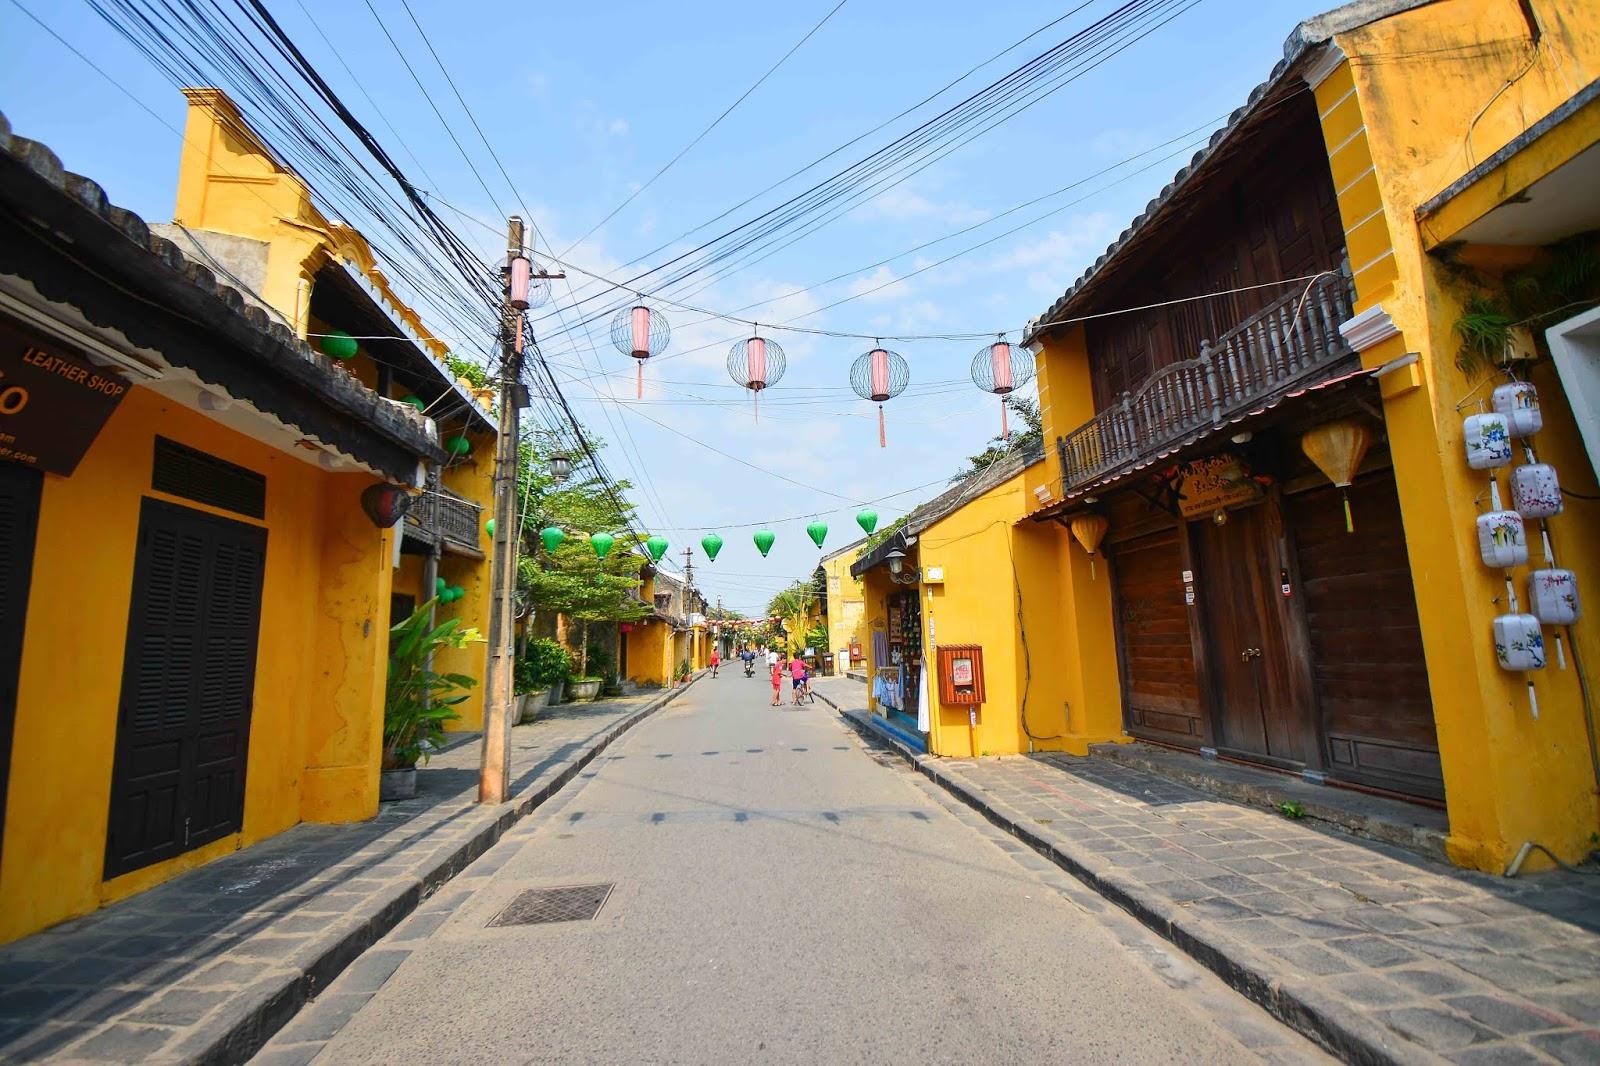
có những ngôi nhà có tường sơn màu vàng trong khu phố